Mahakali Irrigation Project

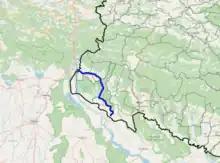
Mahakali Irrigation Canal

Mahakali Irrigation Project is one of the National Pride Projects of Nepal. Water from Mahakali river at Sarada barrage is diverted to irrigate the farms in Nepal side as per the Mahakali treaty. The command area lies in Kanchanpur and Kailali districts.